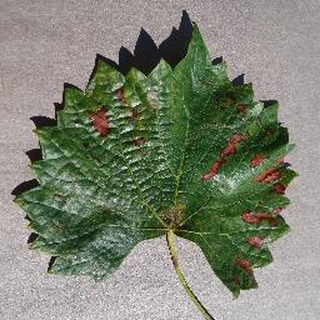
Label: grape_esca_black_measles